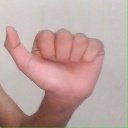
अक्षर: त